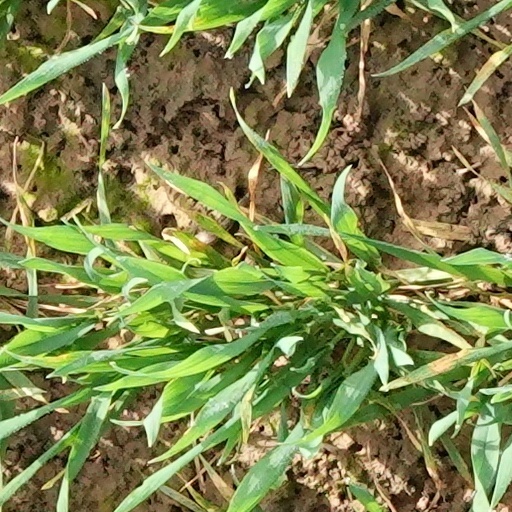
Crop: wheat